Junk Kouture

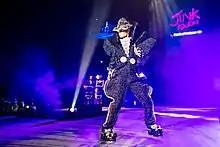
Junk Kouture 2019 winner - 'Cinematic'

Junk Kouture returned to normal in 2019, with over 4000 participants. TV presenter Doireann Garrihy joined the judging panel for the first time. With 80 Grand Finalists selected from the five regions, Maxim O'Sullivan from Pobalscoil Chorca Dhuibhne in Dingle, County Kerry was crowned Overall Winner for his design "Cinematic". The design was made from old film reels, VHS tapes and DVDs, all taken from his family-owned cinema - "The Phoenix". It had been Maxim's second time entering Junk Kouture, and his design went on to be showcased in Cannes during the acclaimed Cannes Film Festival, and at the Royal Film Performance of 1917 in London.